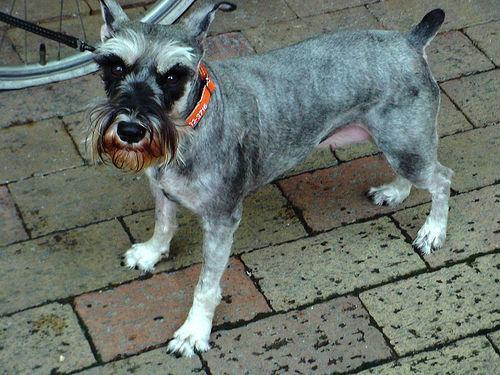
miniature_schnauzer